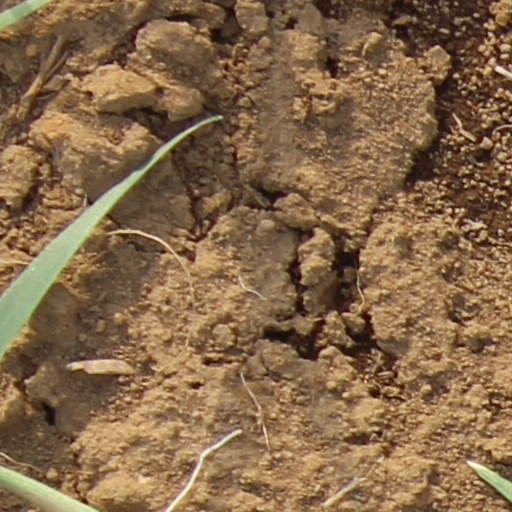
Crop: wheat